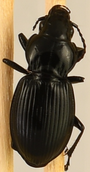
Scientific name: Cyclotrachelus torvus
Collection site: Northern Great Plains Research Laboratory NEON (NOGP), plot NOGP_008